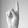
ASL letter: K